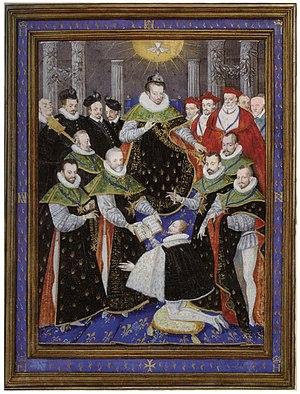
Louis Gonzague, ou Ludovic Gonzague, né le 18 septembre 1539, décédé le 23 octobre 1595, est un prince italien, un militaire et un homme politique français, fondateur de la maison de Gonzague-Nevers, qui fut duc de Nevers, comte puis duc de Rethel et prince de Mantoue.
Henri III, né le 19 septembre 1551 à Fontainebleau et mort assassiné le 2 août 1589 à Saint-Cloud, est roi de Pologne sous le nom d'Henri Iᵉʳ de 1573 à 1575 et roi de France de 1574 à 1589. Il est le dernier roi de la dynastie des Valois.
Cet article présente la liste chronologique des chevaliers et des commandeurs de l’ordre du Saint-Esprit, institué par Henri III, supprimé sous la Révolution, rétabli sous la Restauration, définitivement aboli en droit par la monarchie de Juillet.